Cam Akers

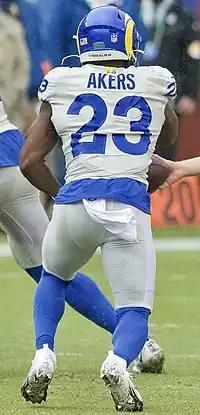
Akers with the Rams in 2020

Akers was selected by the Los Angeles Rams in the second round, 52nd overall, in the 2020 NFL Draft.